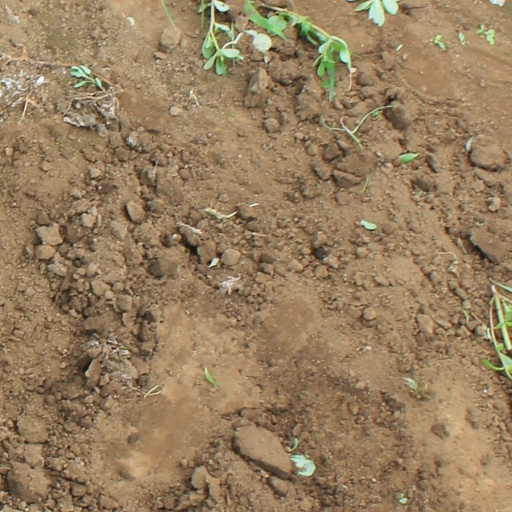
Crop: soybean